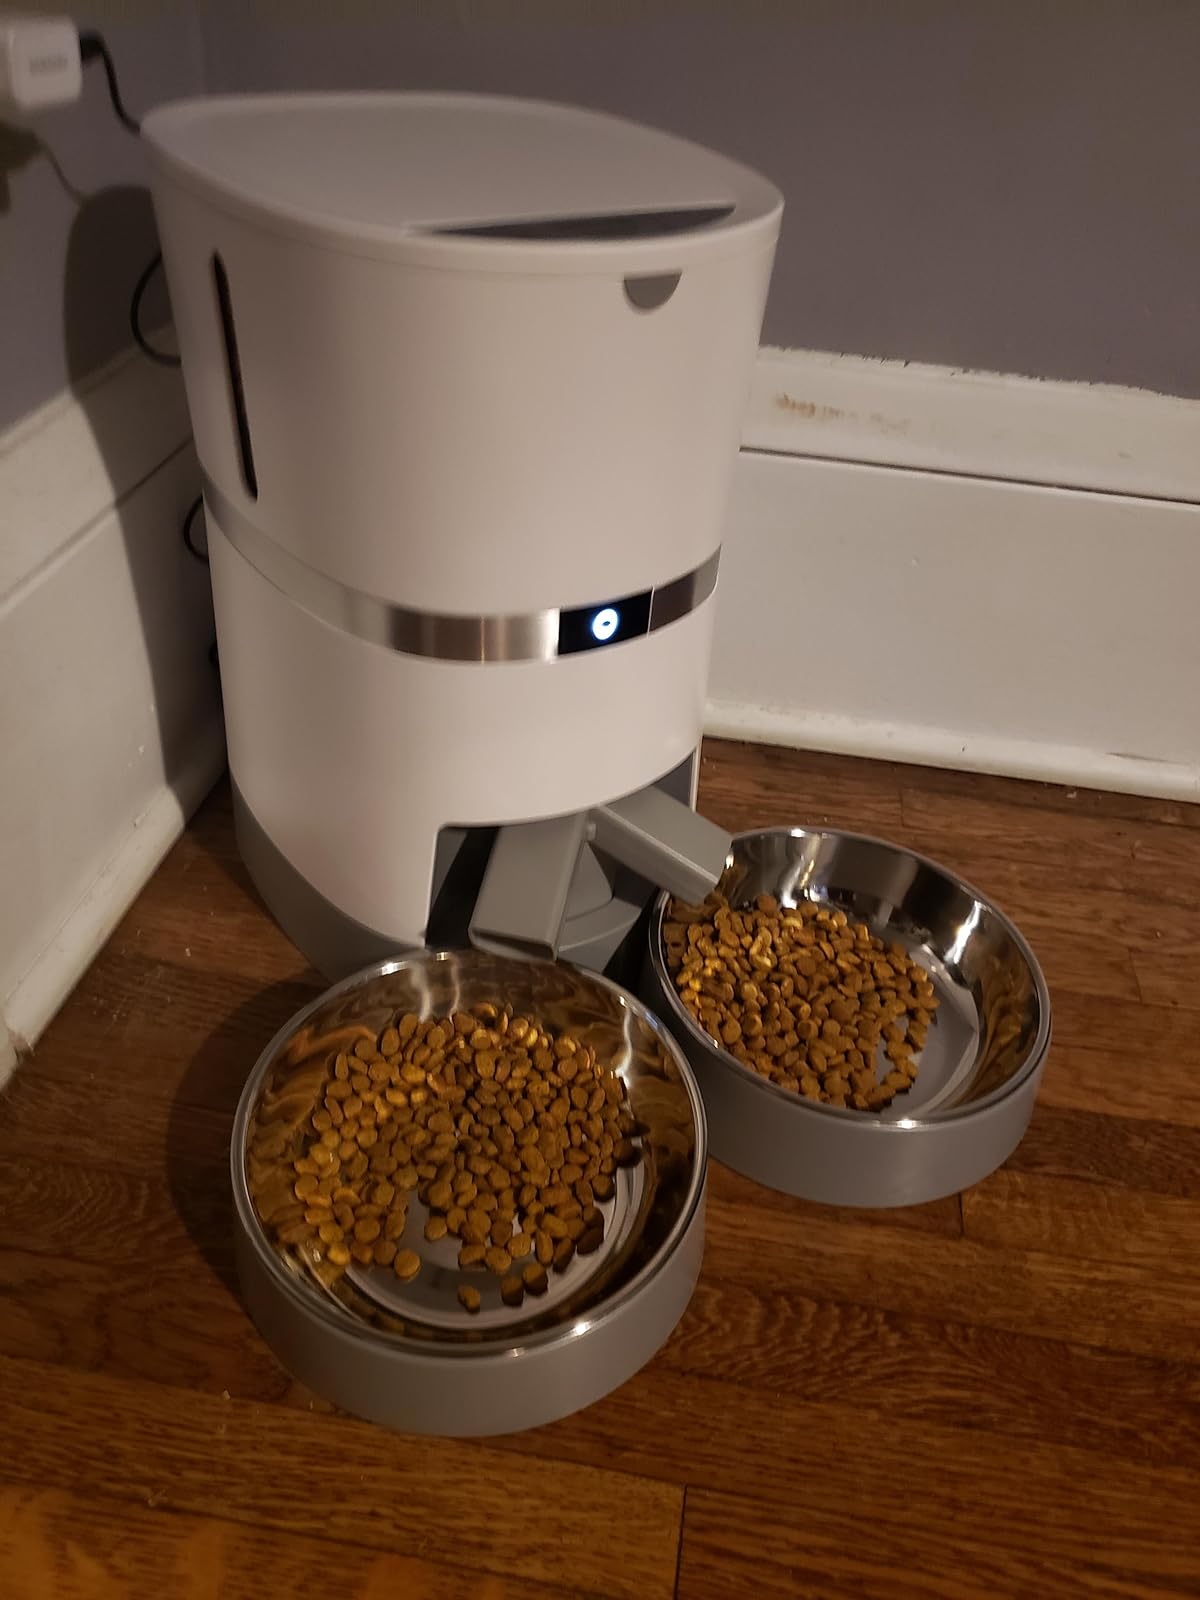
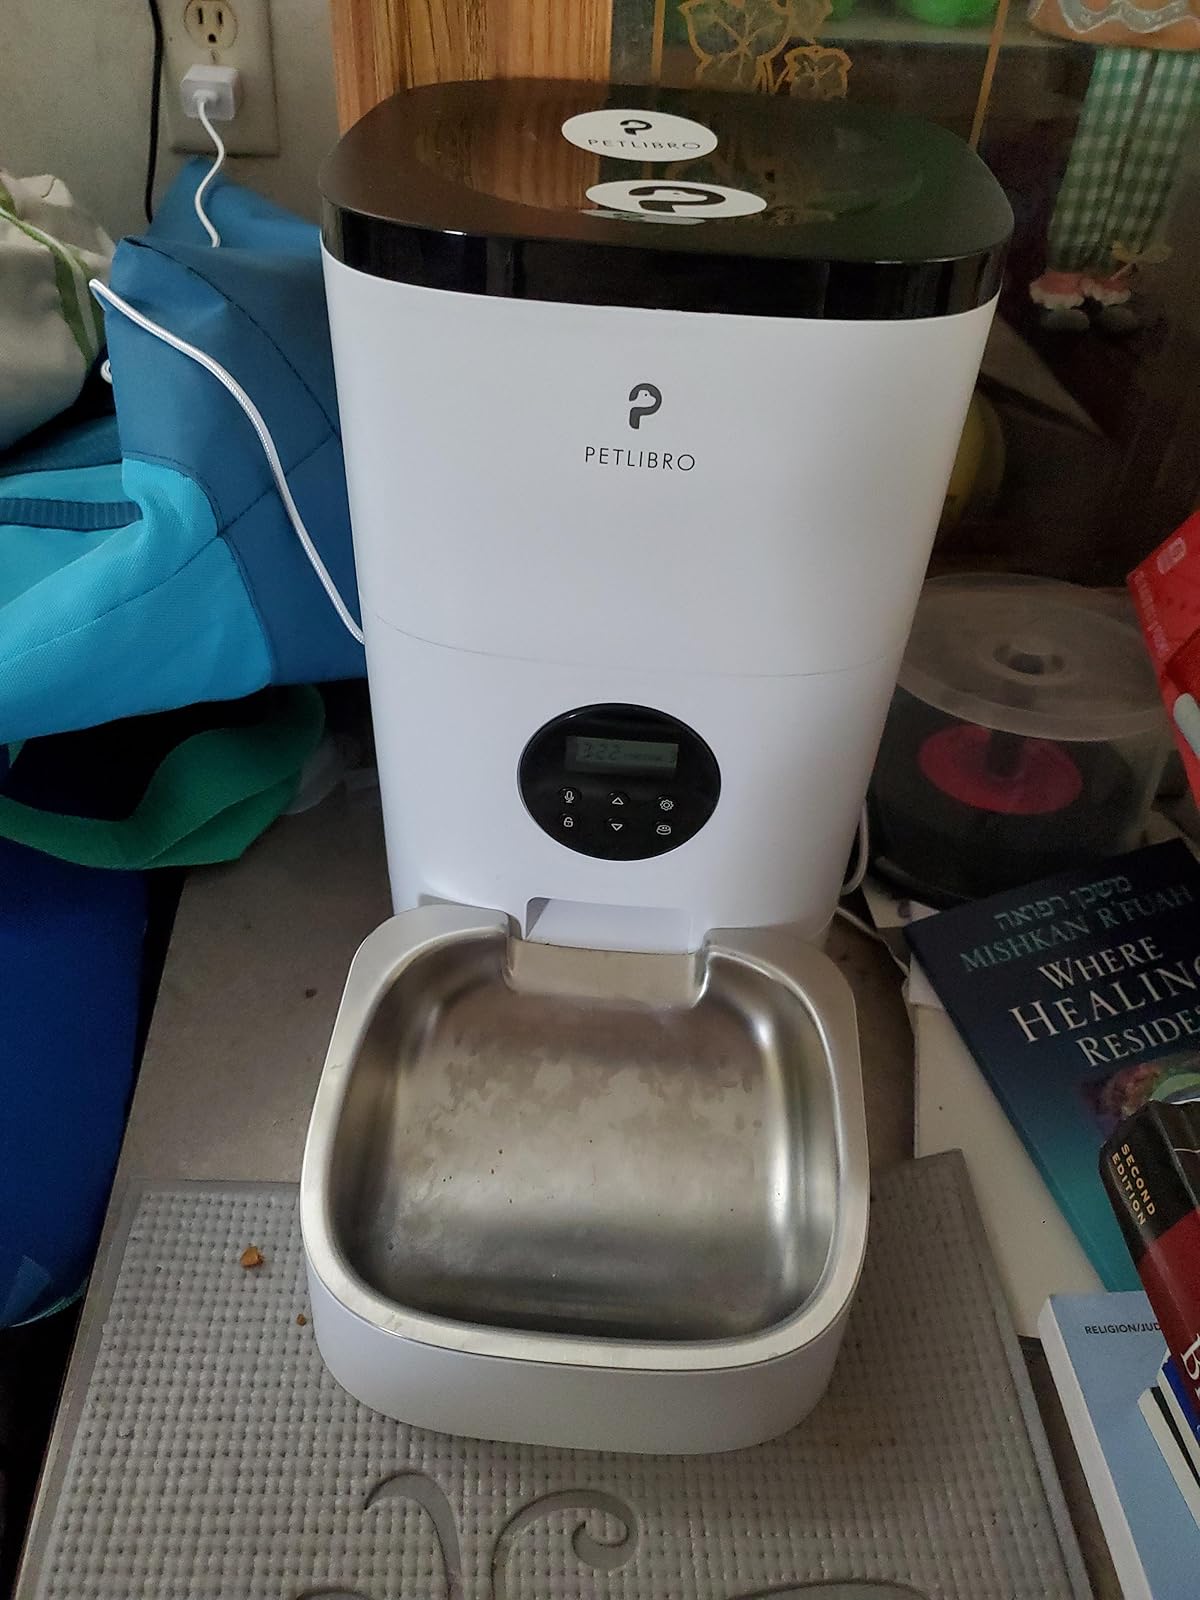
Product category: items_feeder
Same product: no